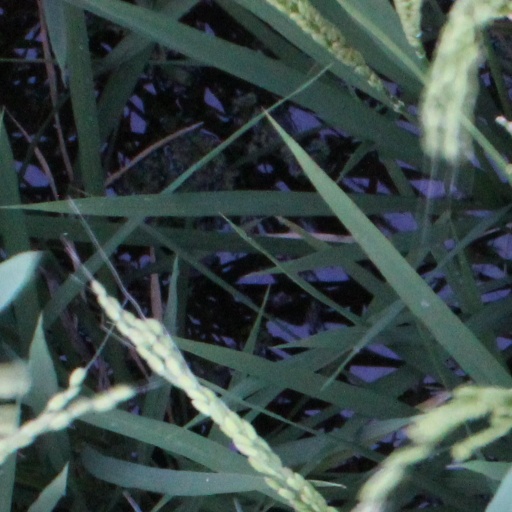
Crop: rice